OLPC XO

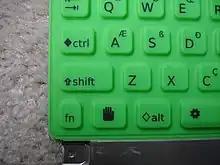
Close-up of the OLPC keyboard

More than twenty different keyboards have been laid out, to suit local needs to match the standard keyboard for the country in which a laptop is intended. Around half of these have been manufactured for prototype machines. There are parts of the world which do not have a standard keyboard representing their language. As Negroponte states this is "because there's no real commercial interest in making a keyboard". One example of where the OLPC has bridged this gap is in creating an Amharic keyboard for Ethiopia. For several languages, the keyboard is the first ever created for that language.